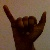
The image shows a hand gesture representing the letter 'Y' in Indian Sign Language.